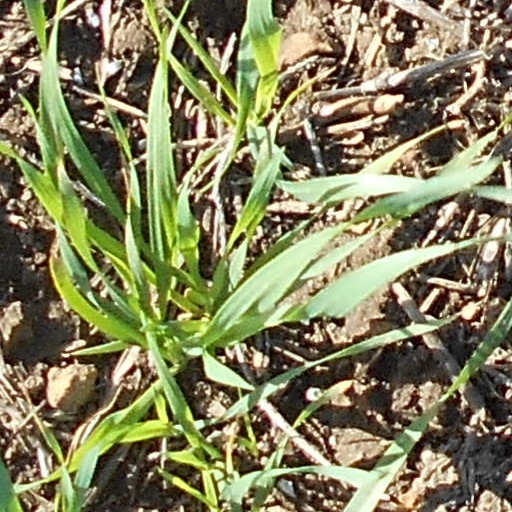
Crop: wheat